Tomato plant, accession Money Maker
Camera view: tilt-top (135 deg); turntable rotation: 330 degrees
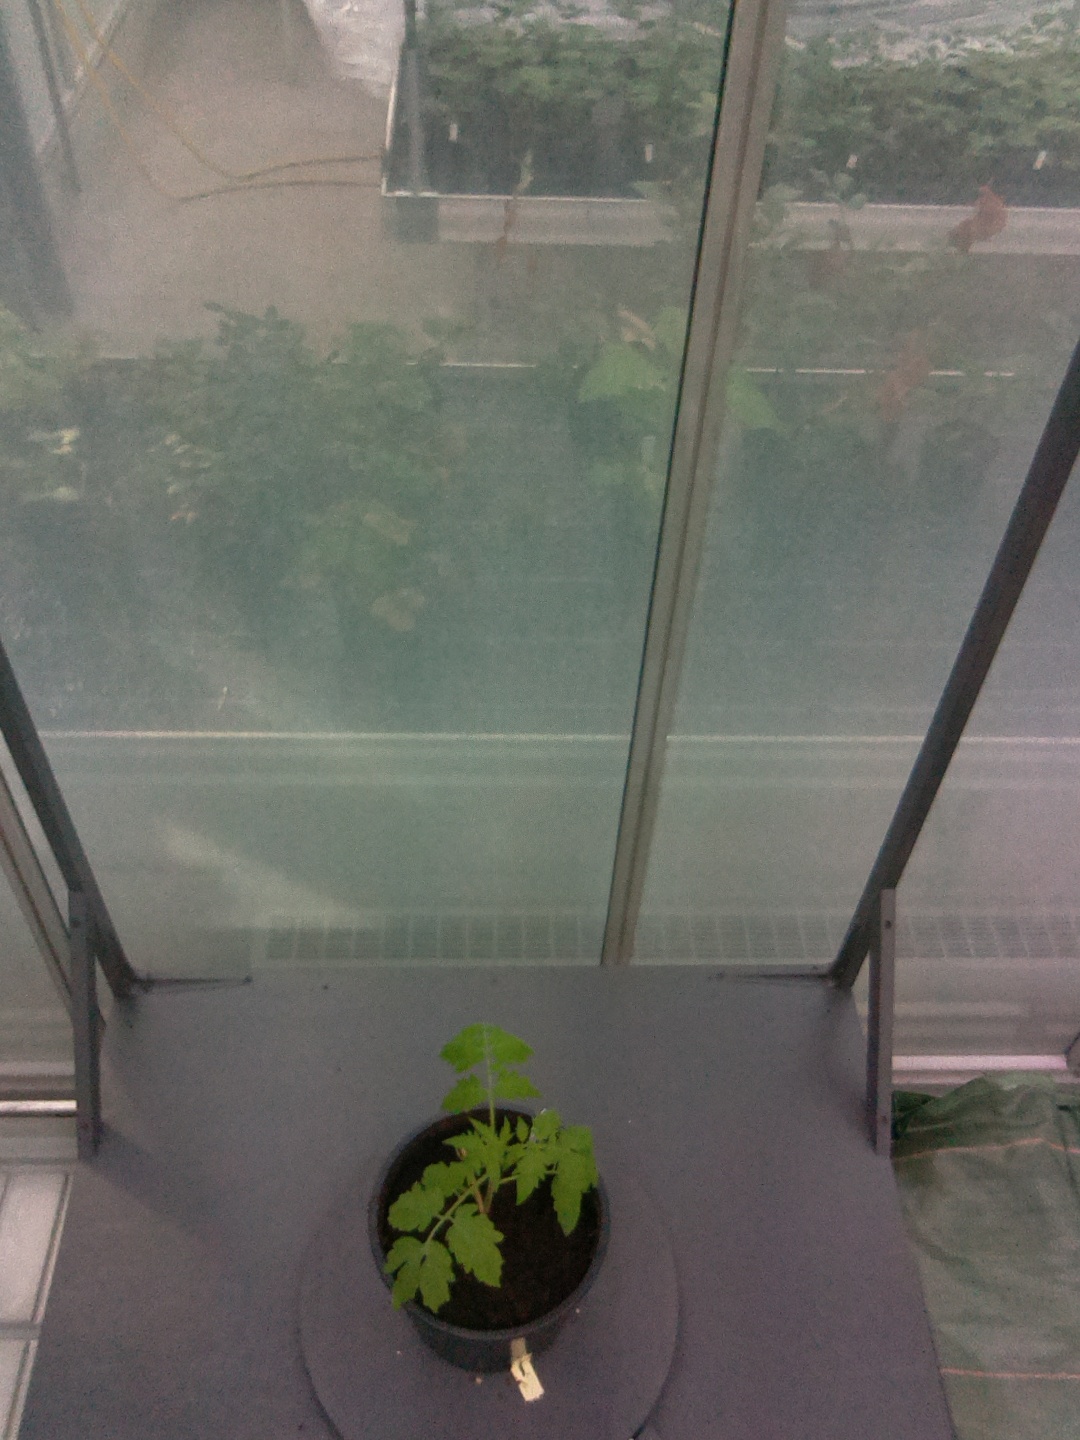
BBCH growth stage 13: 6 of true leaves visible